Slade Heathcott

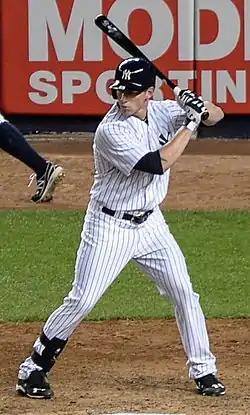
Heathcott batting for the New York Yankees in 2015

Zachary Slade Heathcott (born September 28, 1990) is an American former professional baseball outfielder. Heathcott was a first-round draft pick by the New York Yankees of Major League Baseball (MLB) out of Texas High School in the 2009 MLB Draft. He played in 17 games for the Yankees during the 2015 season.